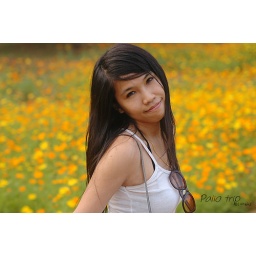
Me in flower field :)